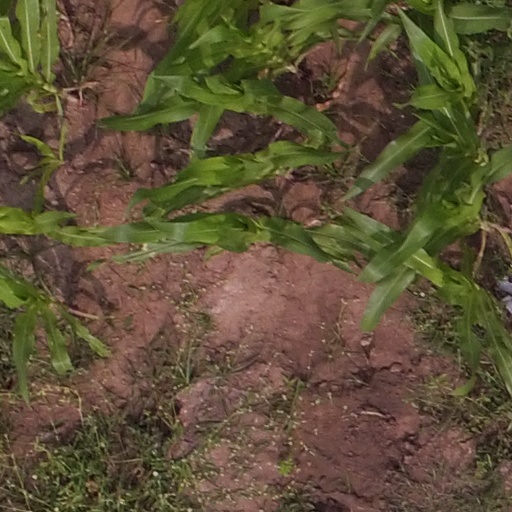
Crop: maize; corn